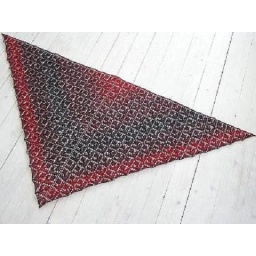
One of my flower basket shawls.A shawl with a lovely lace pattern. Knitted in Evilla artyarn, color A67.